Arturo Silvestri

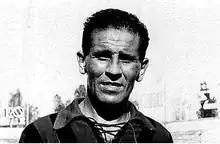
Silvestri in the 1950s

Arturo Silvestri (14 June 1921 – 14 October 2002) was an Italian professional footballer and football manager, who played as a right-back.